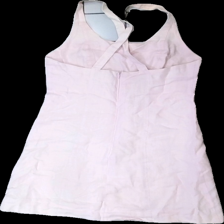
View: back
Type: Dress
Category: Ladies
Brand: Not in the list
Brand text on label: Missing
Colors: Pink
Material: 100% cotton
Cut: Regular
Season: All
Stains: Major
Damage: Yellow stains
Damage location: top center
Price range: <50
Recommended usage: Export
Comment: Yellow stains around collar